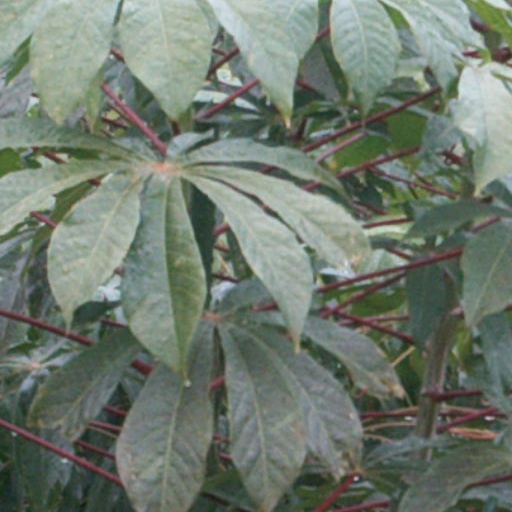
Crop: cassava